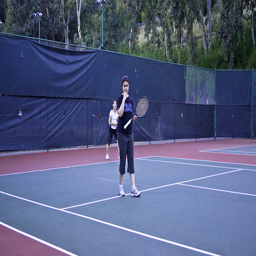
a woman with a tennis racket is on a court
a lady that is on a tennis court with a racket
Two girl holding tennis rackets on the court.
A woman standing on a tennis court holding a racquet.
Two women on a tennis court with tennis rackets.